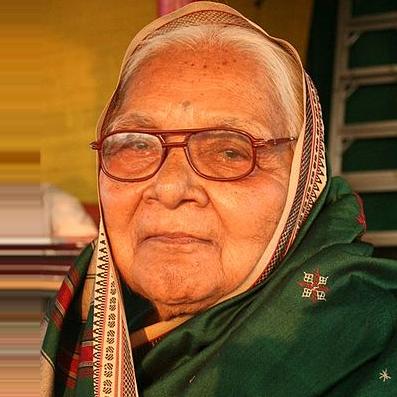
Age: 89